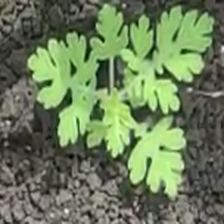
Weed species: Gajar_gavat_(Parthenium hysterophorus)